Branden Ledbetter

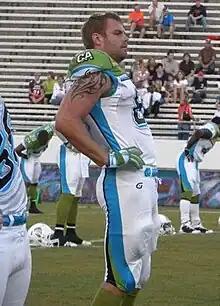
Branden Ledbetter in 2009

Branden Ledbetter (born May 2, 1986) is a former American football tight end. Following his college career at Western Michigan University, he was invited to the Green Bay Packers Rookie Mini Camp as an undrafted free agent in 2009 but was cut shortly after.